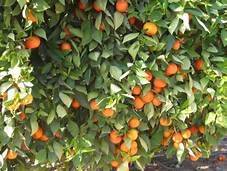
Label: mandarine